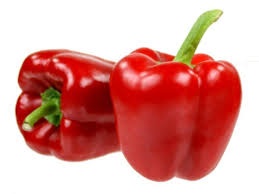
Label: capsicum